Nicolae Ceaușescu

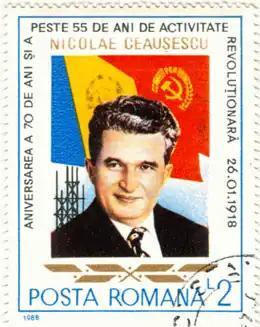
Stamp commemorating Ceaușescu's 70th birthday and 55 years of political activity, 1988

Systematisation was the programme of urban planning carried out under Ceaușescu's regime. After a visit to North Korea in 1971, Ceaușescu was impressed by the "Juche" ideology of that country, and began a major campaign shortly afterwards.